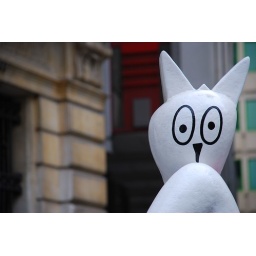
A statue of a cat on a bike in the centre of Brussels